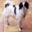
Label: dog